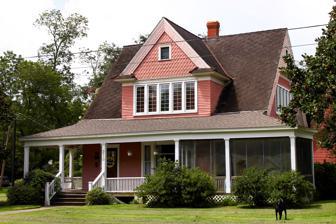
Building: Calkins-Orvis House
Country: United States of America
Year built: 1901
Historic house in Louisiana, United States United States historic place Calkins--Orvis House U.S. National Register of Historic Places Show map of Louisiana Show map of the United States Location 210 West Nichols Street, Welsh, Louisiana Coordinates 30°14′06″N 92°49′24″W / 30.23505°N 92.82335°W / 30.23505; -92.82335 Area less than one acre Built 1901 Architectural style Queen Anne NRHP reference No. 98000438 Added to NRHP May 8, 1998 The Calkins-Orvis House is a historic house located at 210 West Nichols Street in Welsh, Louisiana . Built in 1901, it is a one-and-a-half-story Queen Anne -style house. It was listed for having "local architectural significance as a landmark in the turn-of-the-century residential heritage of Welsh. This status is based upon its unusual massing (most notably the distinctive treatment of its side gables) and its profusion of intricate shinglework." The house was listed on the National Register of Historic Places on May 8, 1998. See also National Register of Historic Places listings in Jefferson Davis Parish, Louisiana References